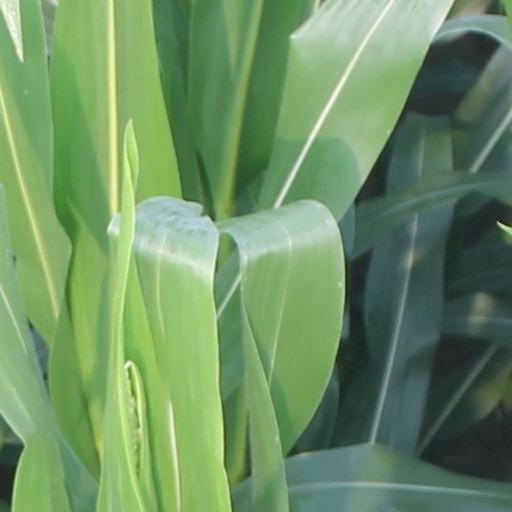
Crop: maize; corn